Notogibbula bicarinata

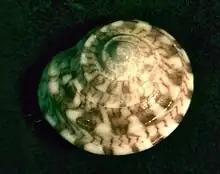
A shell of "Notogibbula bicarinata", apical view

This species inhabits the shallow subtidal zone of sandy bays, among seaweed and seagrass along the coasts of southern Western Australia to New South Wales and Tasmania.